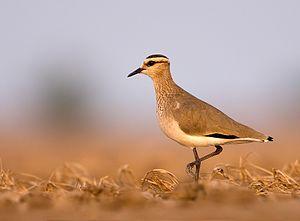
Cette liste de la faune française regroupe les espèces de Charadriiformes peuplant la France métropolitaine.